The Infamous Stringdusters

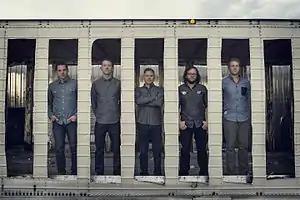
Photo by Jason Siegel Photography

The Infamous Stringdusters are a progressive acoustic/bluegrass band. The band first emerged in 2006 with the limited release of a five-song extended play CD "The Infamous Stringdusters," followed in 2007 by their first album "Fork in the Road." Both of these were on Sugar Hill Records. The band consists of Andy Hall (Dobro), Andy Falco (guitar), Chris Pandolfi (banjo), Jeremy Garrett (fiddle), and Travis Book (double bass). The band has become known for a complex, distinctive, and groove-friendly sound along with a bluegrass theme.